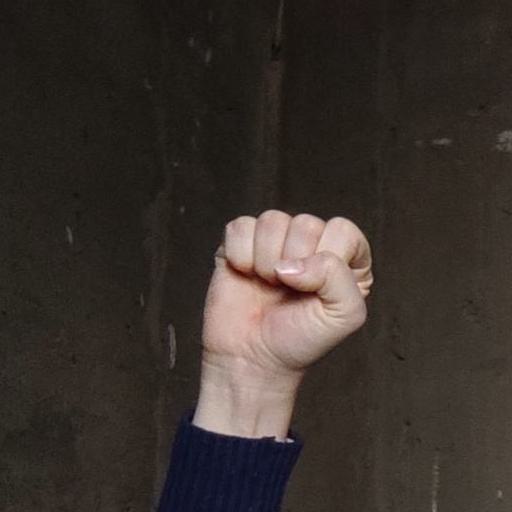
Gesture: fist